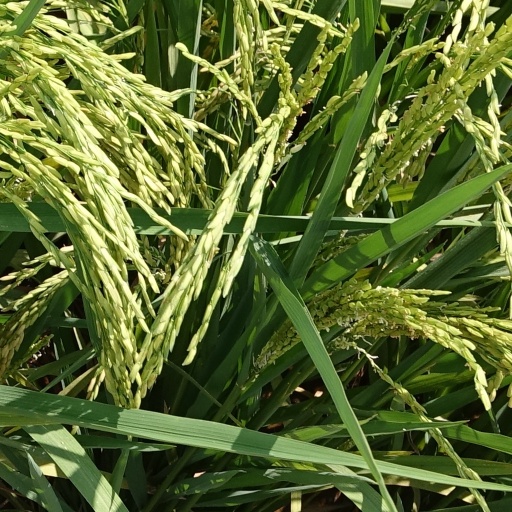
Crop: rice